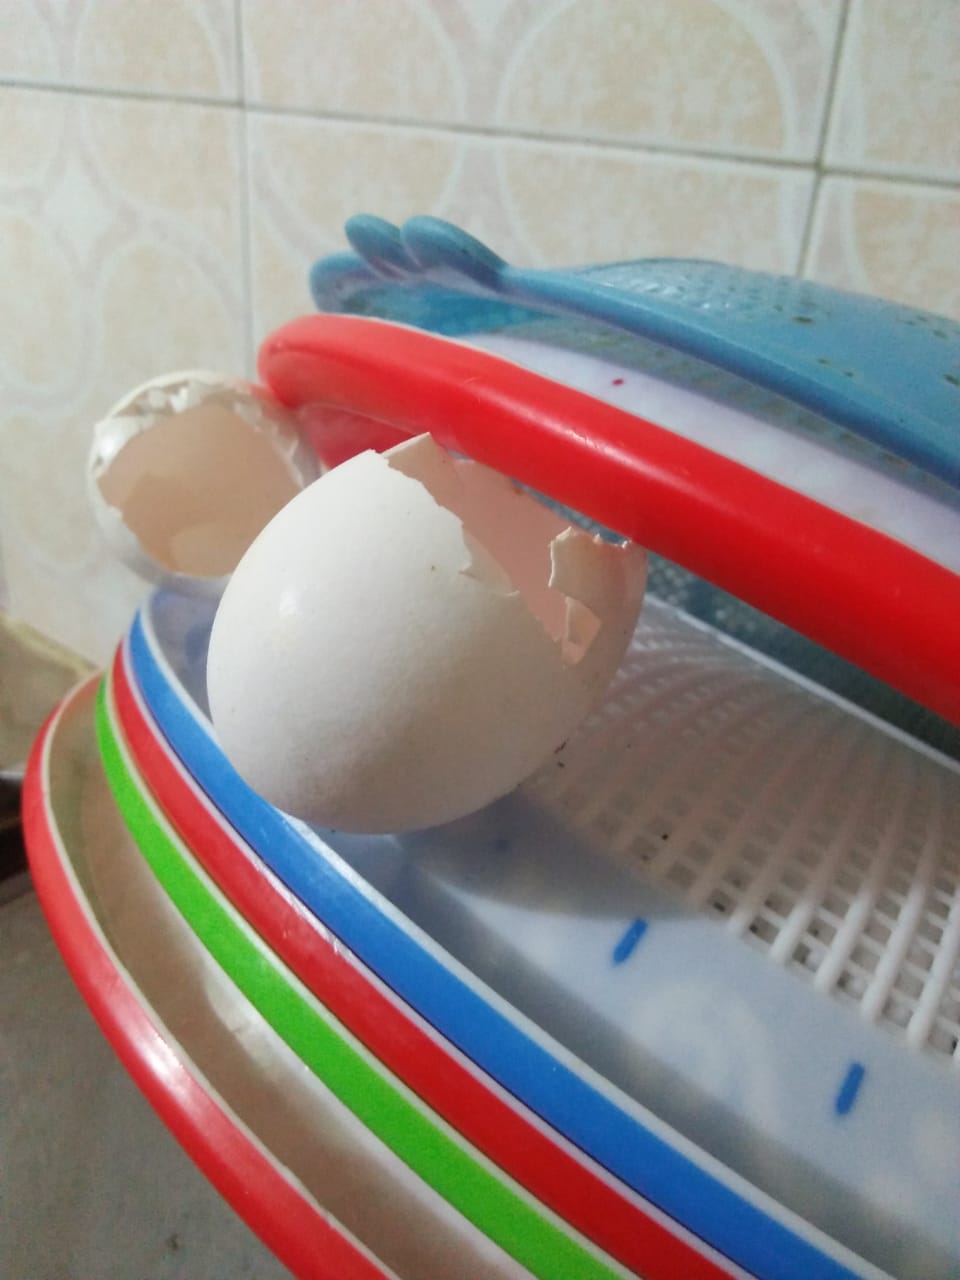
Label: eggshells